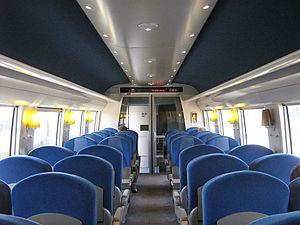
Les Z 21500 sont des rames automotrices électriques surnommées Z TER affectées au transport express régional. Dérivées des X TER à traction thermique, les Z TER en constituent la version électrique et comportent systématiquement trois caisses. Livrées de 2002 à 2004, leur principale caractéristique est leur capacité à circuler à 200 km/h, ce qui constitue une première pour un matériel automoteur TER. Cette aptitude, exploitée tous les jours sur plusieurs tronçons de lignes classiques, est également exploitée pour la première fois sur une ligne à grande vitesse à partir de 2017, sur la LGV Bretagne-Pays de la Loire pour une desserte interrégionale à l'aide d'un matériel autre qu'un TGV. Cela constitue une première en France, grâce à une adaptation de huit de ces éléments à la signalisation spécifique des LGV, renumérotés alors en Z 21700.